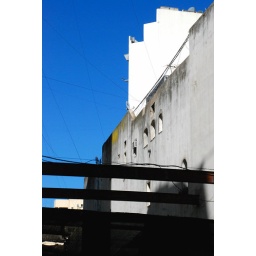
the contrast of white buildings against bright blue sky was easy to photograph